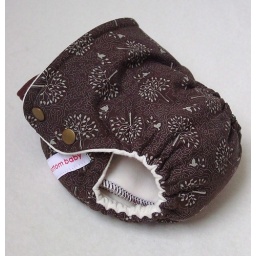
birds in trees